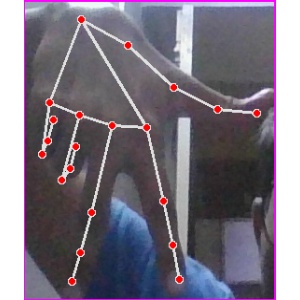
अक्षर: ग